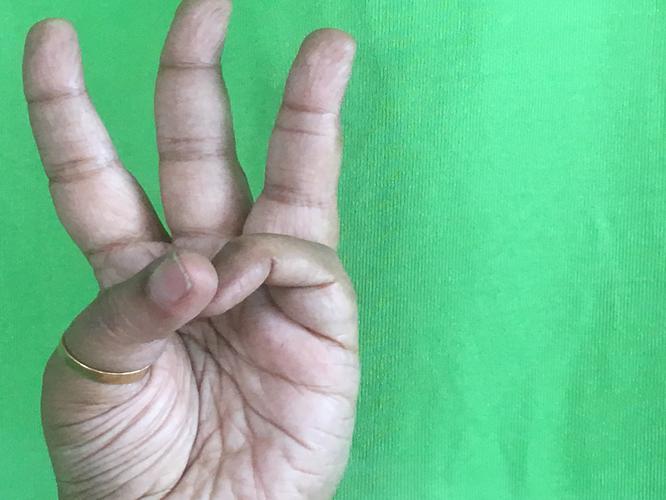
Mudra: Trishulam
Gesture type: single_hand